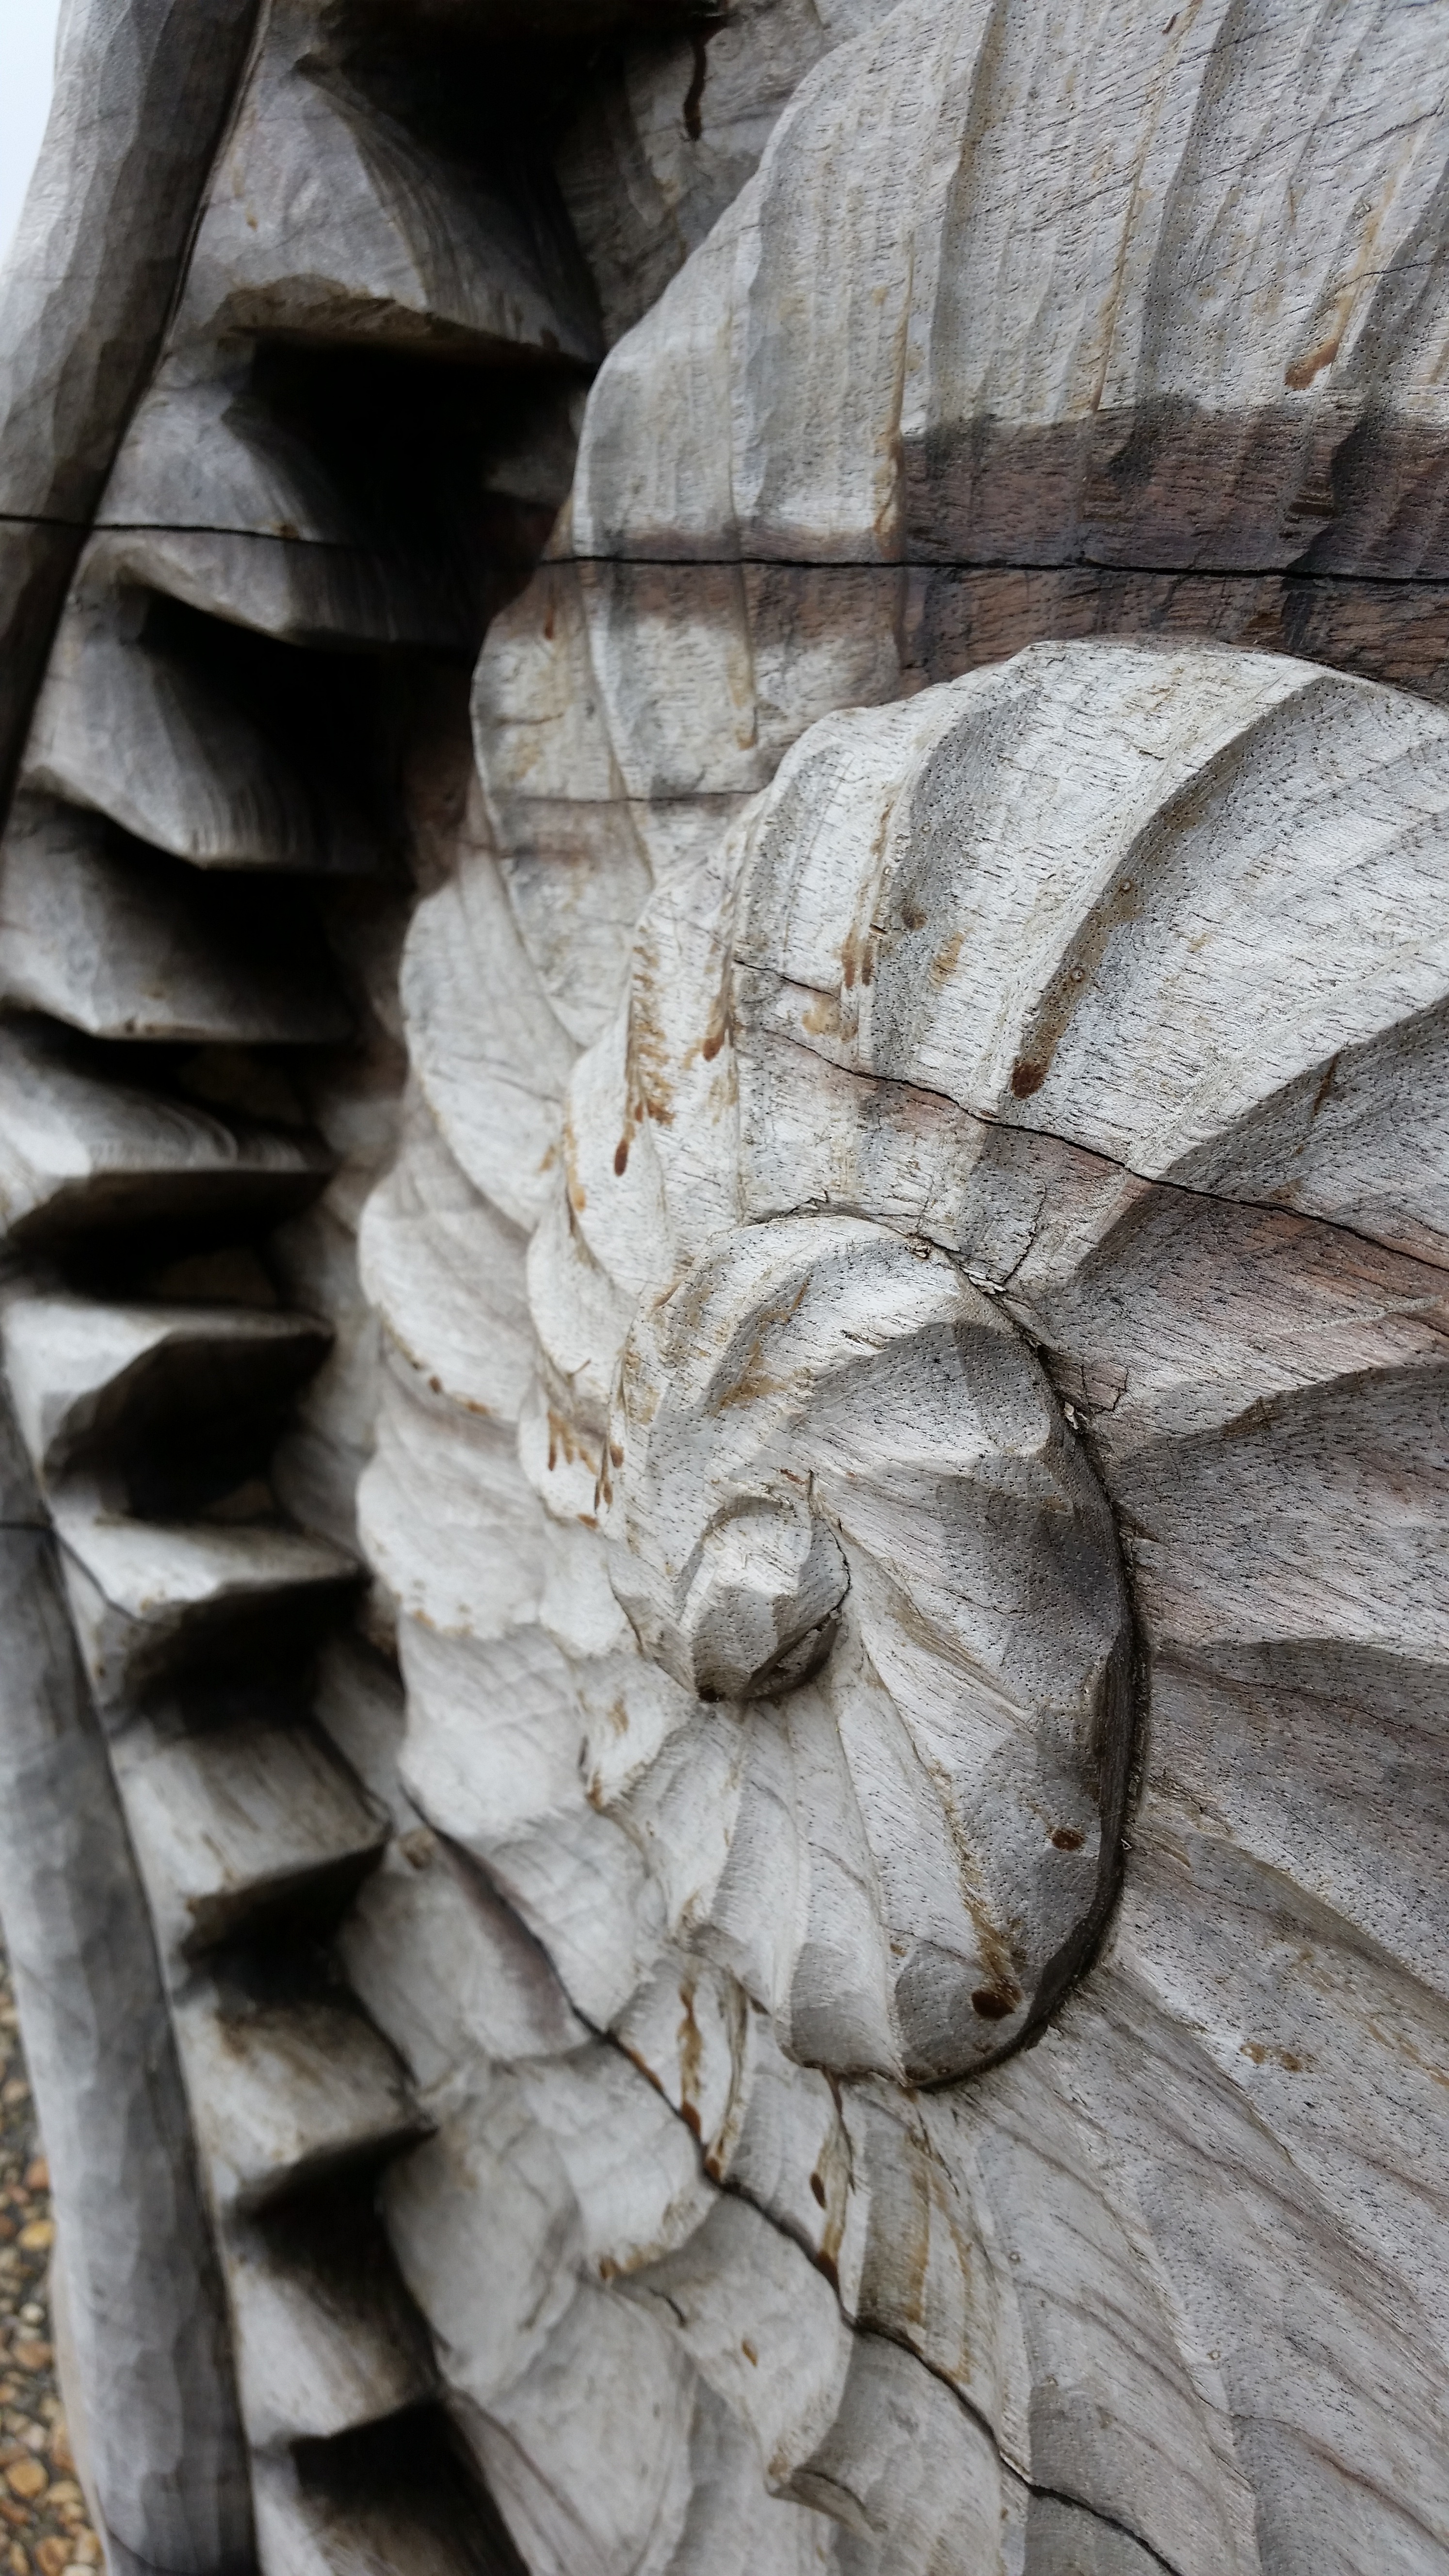
tree, outdoor, rock, wing, wood, leaf, trunk, statue, natural, shell, close up, sculpture, temple, carving, relief, stone carving, ancient history